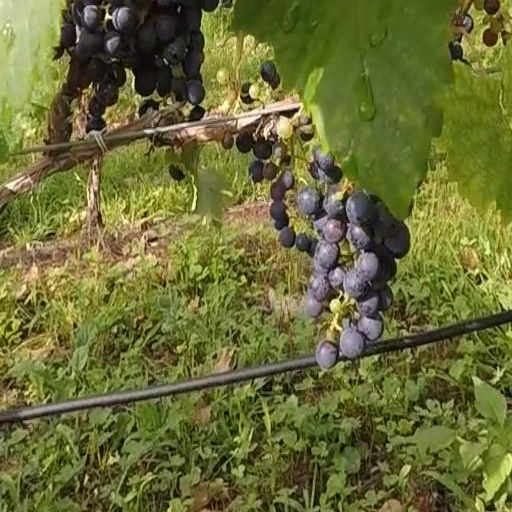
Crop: grape